Turkic languages

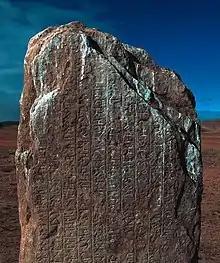
Old Turkic Kul-chur inscription with the Old Turkic alphabet. Töv Province, Mongolia

Turkic languages also show some Chinese loanwords that point to early contact during the time of Proto-Turkic.